Freedomland U.S.A.

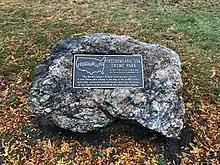
Freedomland USA plaque in present-day Co-op City

Due to Freedomland's high construction costs, it was $7 million in debt on its opening day, leading commenters to describe it as a "gamble". Schumacher hoped that Freedomland would be as large a New York City icon as Central Park or the Statue of Liberty. Although optimistic projections called for up to 5 million visitors a year, Freedomland would have needed to see two million visitors in its first season in order to break even. Toward the end of the season, first-year visitation projections were decreased from 4.8 million to 1.7 million; the park ultimately saw 1.5 million visitors, a statistic that was never surpassed in subsequent seasons. For the 1960 operating season, Freedomland was open seven days a week until September 18, when its operating hours were cut to weekends only for the rest of the season. Freedomland's managers had planned to operate the park from May 15 to October 15 of each year. The last operating day of the 1960 season was at the end of October.